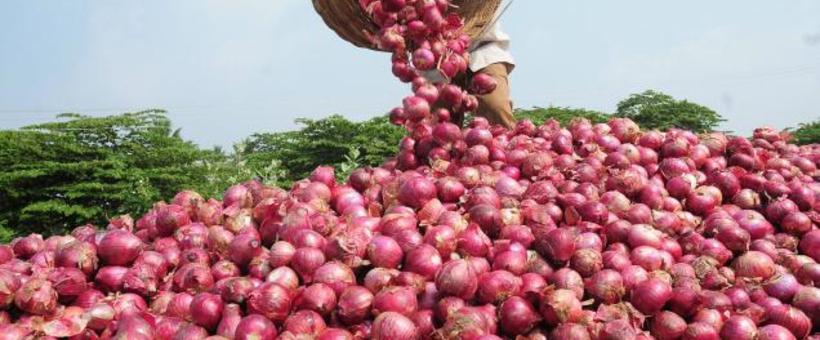
Mkulima aliyevaa mavazi ya kazi anamwaga vitunguu vingi ardhini, baada ya kuvuna kutoka kwenye shamba kubwa lililoandaliwa kwa kutumia teknolojia ya kisasa, ikiwa ni sehemu ya kilimo cha kibiashara zinazozalishwa kwa wingi katika kilimo cha viwandani